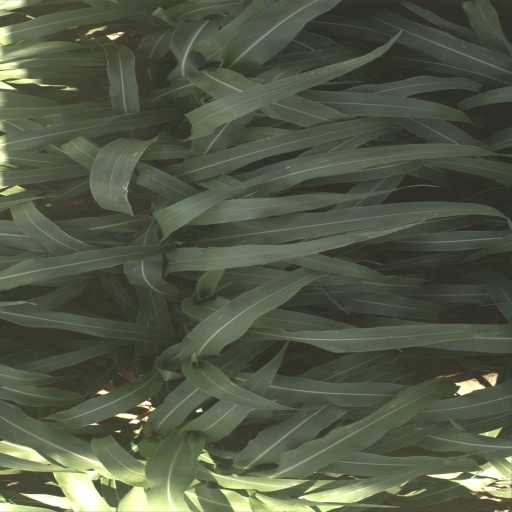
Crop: sorghum